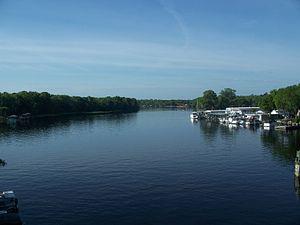
Astor est une census-designated place située dans le comté de Lake dans l’État de Floride, aux États-Unis.